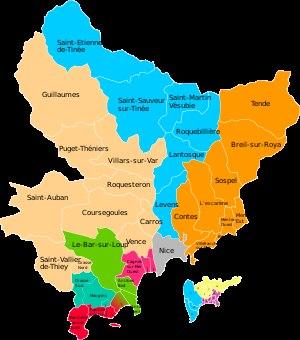
Les élections législatives françaises de 2012 se déroulent les 10 et 17 juin 2012. Dans le département des Alpes-Maritimes, neuf députés sont à élire dans le cadre de neuf circonscriptions, soit le même nombre d'élus malgré le redécoupage territorial.
La liste des circonscriptions législatives des Alpes-Maritimes a évolué au cours du temps. De 1945 à 1956 et en 1986, le département formait une circonscription unique. De 1958 à 1983, il était divisé en six circonscriptions. De 1988 à 2007, les Alpes-Maritimes sont découpées en neuf circonscriptions. Pour les élections de 2012, les circonscriptions sont redécoupées tout en restant à neuf circonscriptions pour le département.